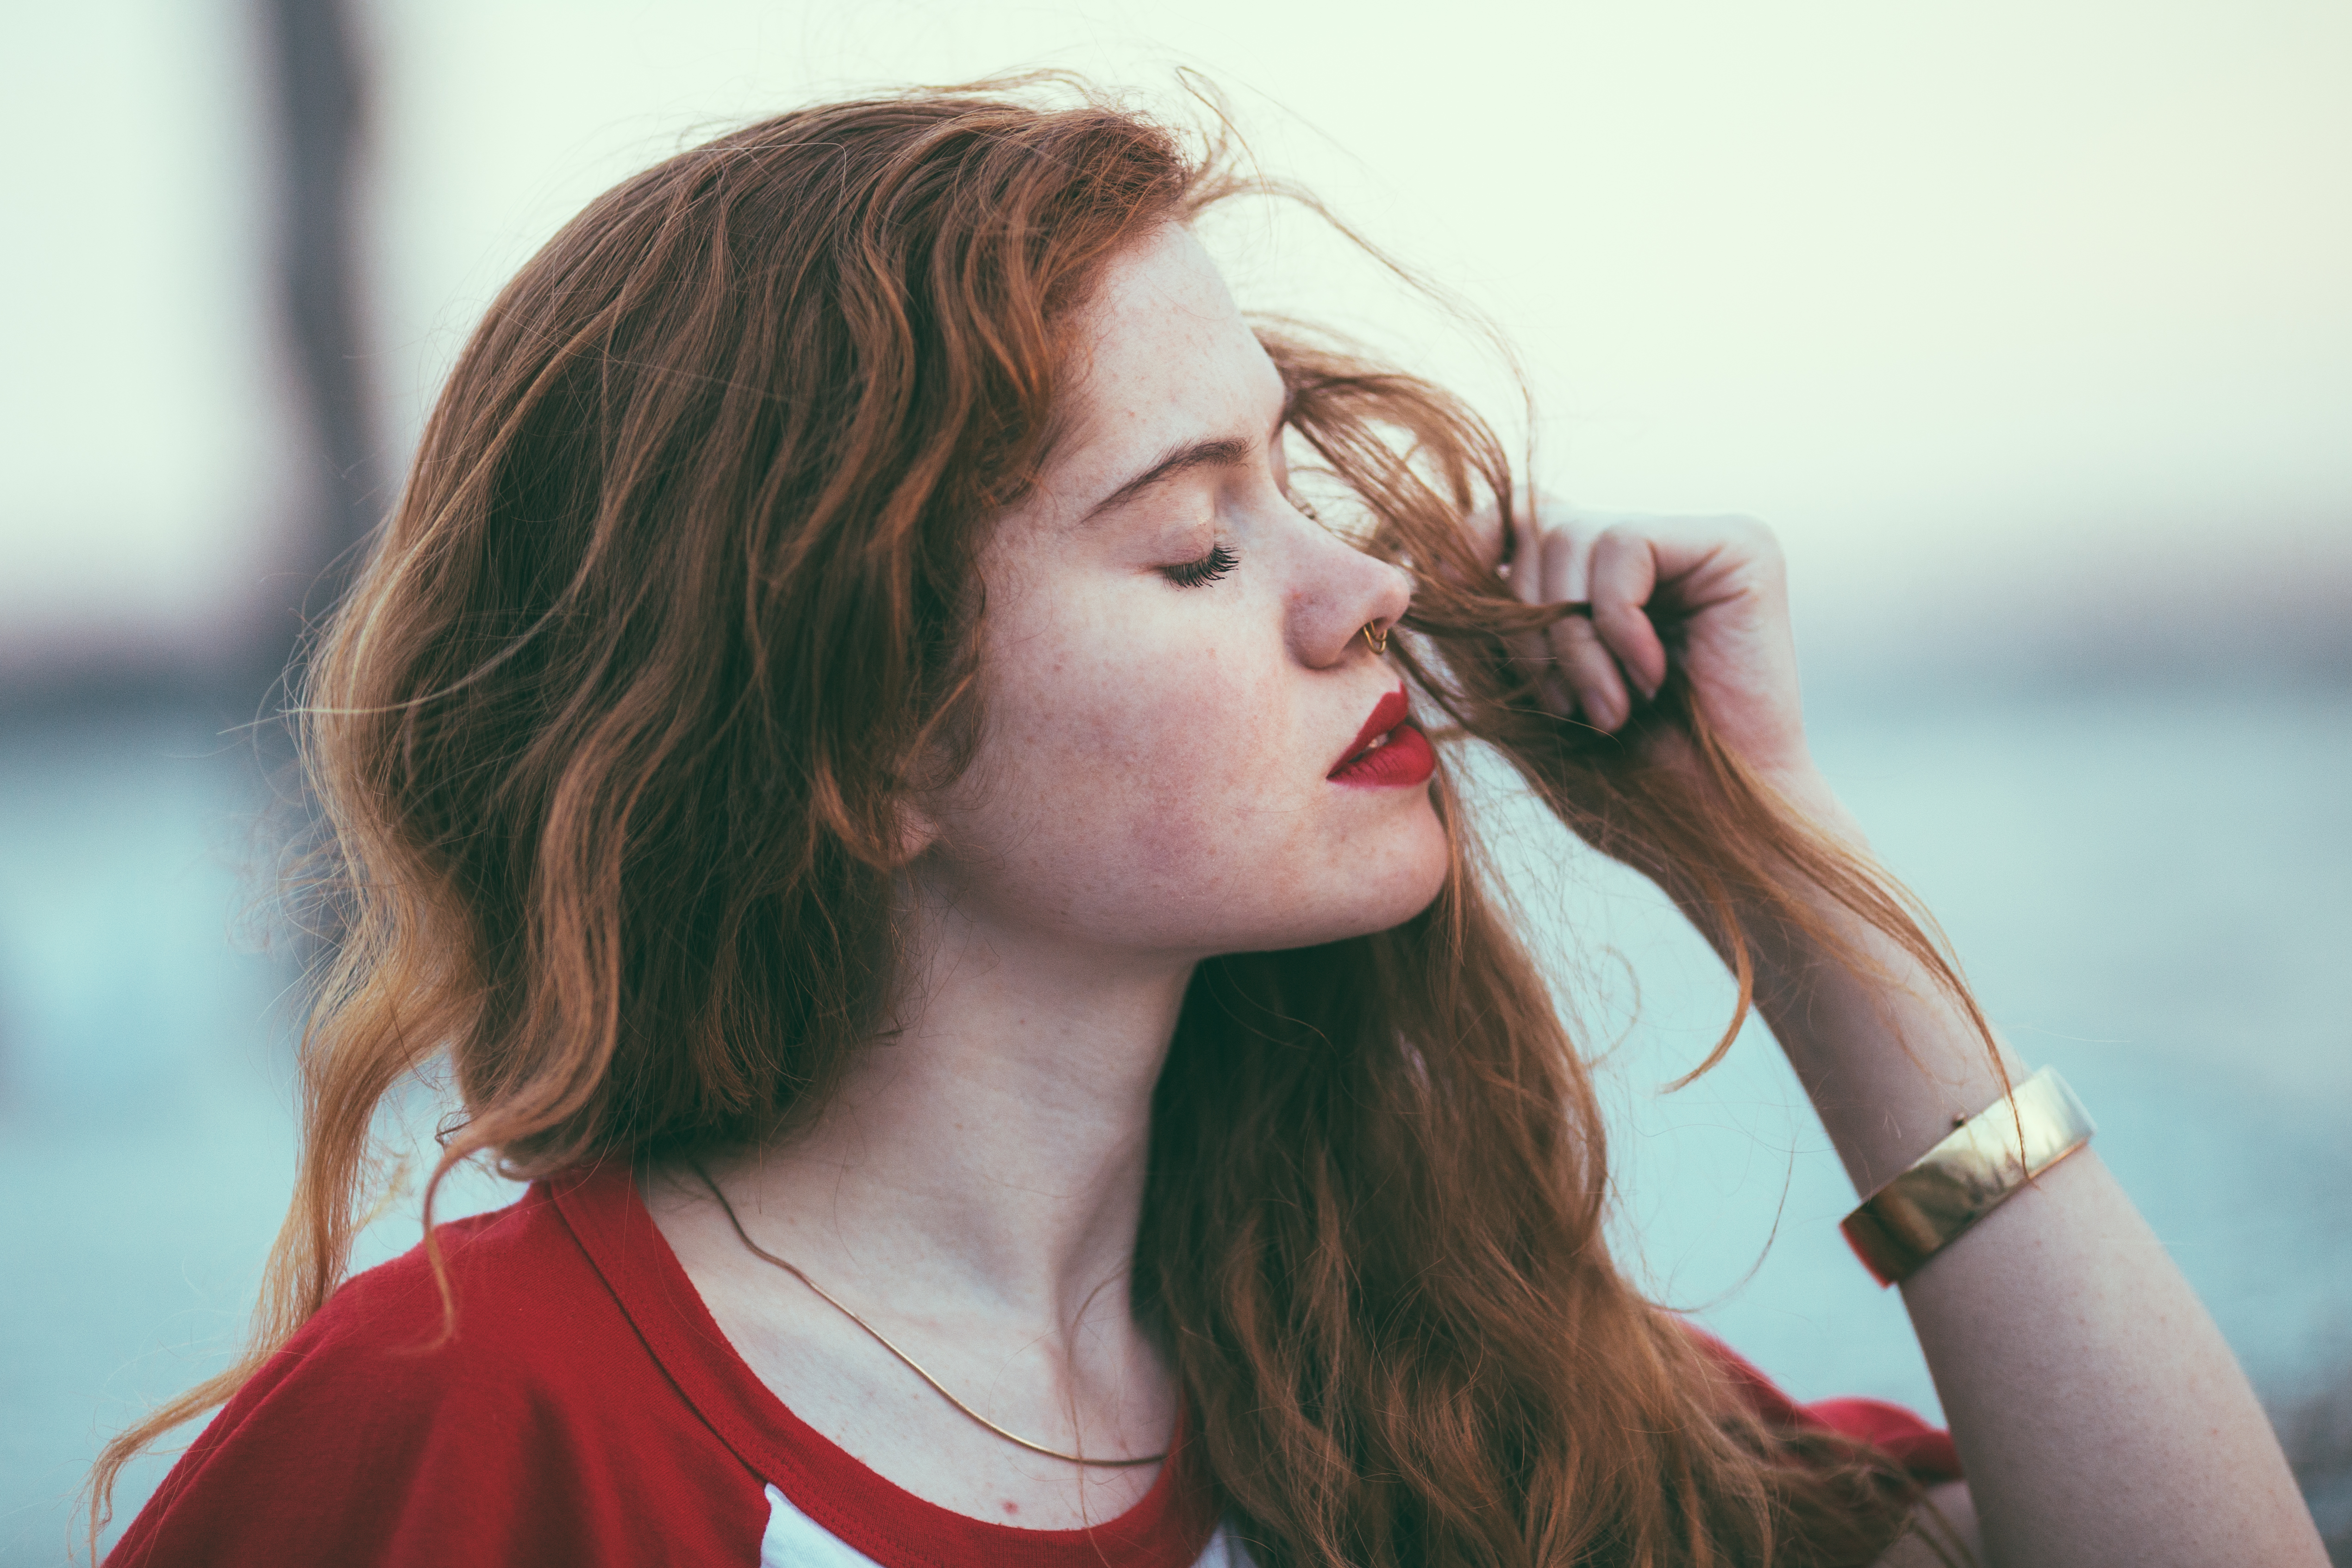
person, girl, woman, hair, photography, portrait, model, red, color, lady, facial expression, hairstyle, smile, mouth, face, nose, fun, eye, glasses, head, singing, skin, beauty, organ, laughter, emotion, interaction, photo shoot, brown hair, sense, portrait photography